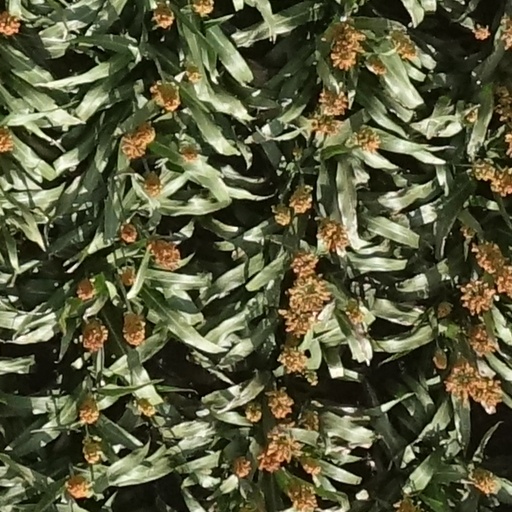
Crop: sorghum